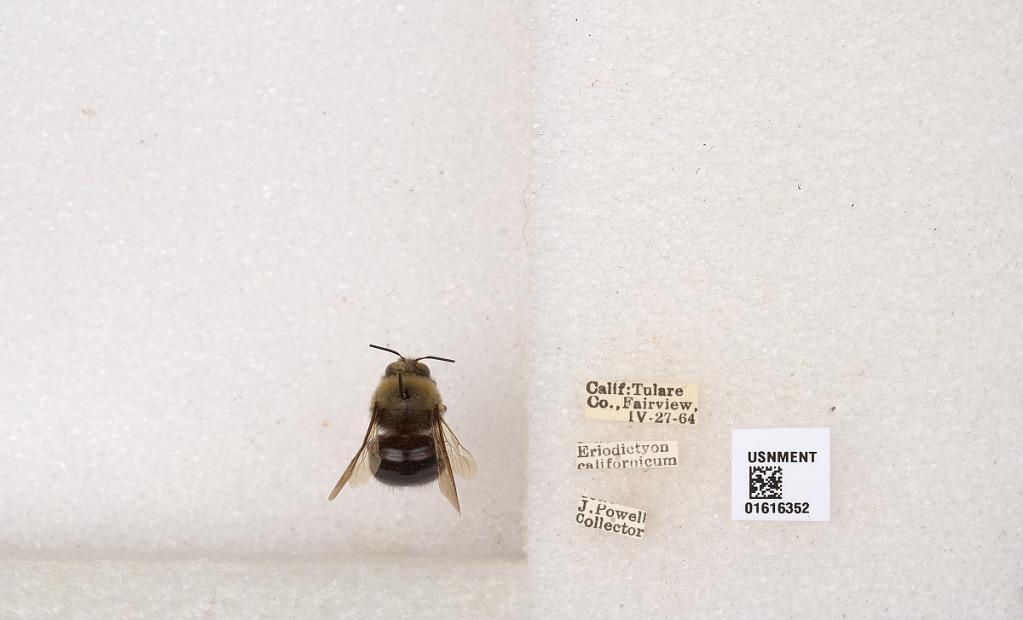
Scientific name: Xylocopa (Notoxylocopa) tabaniformis orpifex Smith
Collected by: J. Powell
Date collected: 1964-4-27
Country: United States
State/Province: California
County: Tulare
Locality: Fairview
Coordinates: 35.9258, -118.495